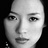
Emotion: neutral